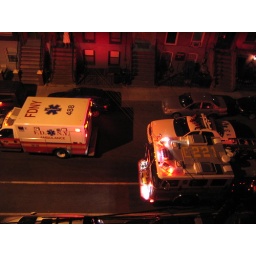
Outside my bedroom window around midnight one night.